Bekkelaget station

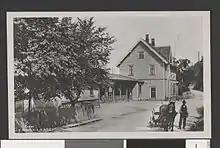
The station as seen from the road

The original station was situated from Oslo S, at an elevation of above mean sea level. The station building was designed by Peter Andreas Blix. It was among the first on the Østfold Line to be designed and has some of the most costly and spacious buildings in comparison with the expected traffic. The wooden station building had a strong Medieval stylistic influence.